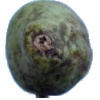
Label: Pear Stone 1